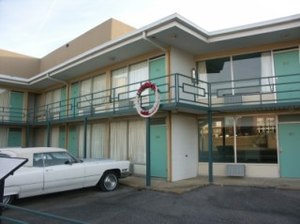
Martin Luther King / Attentatet og dets følger
Lorraine Motel i Memphis, hvor Martin Luther King blev skudt, er i dag museum for borgerretsbevægelsen.
Martin Luther King, Jr. var en amerikansk baptistpræst, som i årene 1956-68 var frontfigur i den amerikanske borgerrettighedsbevægelse. Med sin kristne baggrund, filosofien om civil ulydighed og inspireret af Gandhis ikkevolds-politik, stod King i spidsen for en række demonstrationer og aktioner, der satte fokus på raceadskillelse, økonomisk og social ulighed, og sorte amerikaneres manglende borgerrettigheder i forhold til hvide.